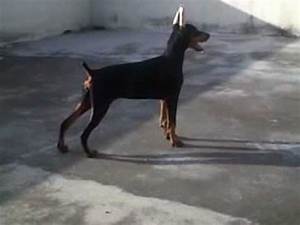
Label: cane